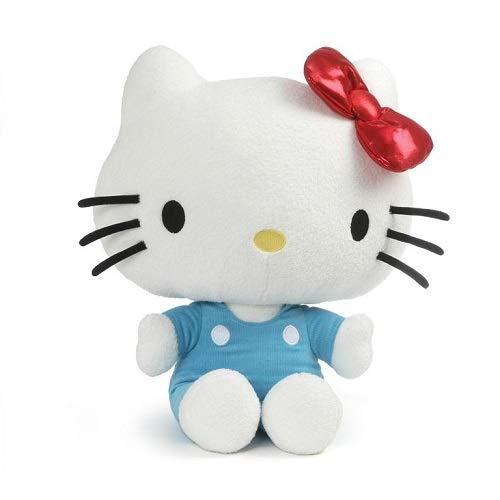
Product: GUND Hello Kitty 45th Anniversary, 17"
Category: Toys & Games | Stuffed Animals & Plush Toys | Plush Figures
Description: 17” Hello Kitty 45th anniversary plush from Sanrio featuring iconic red bow and blue outfit.
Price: $41.99
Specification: ProductDimensions:7x12x16.5inches|ItemWeight:1.43pounds|ShippingWeight:1.43pounds|ASIN:B07TJNZJLL|Itemmodelnumber:6054618|Manufacturerrecommendedage:12month-3years